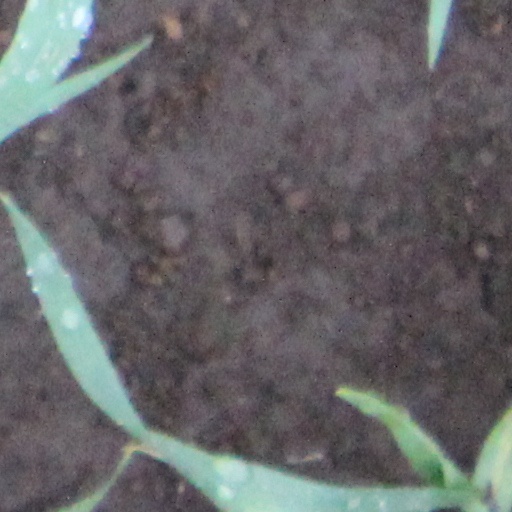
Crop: wheat